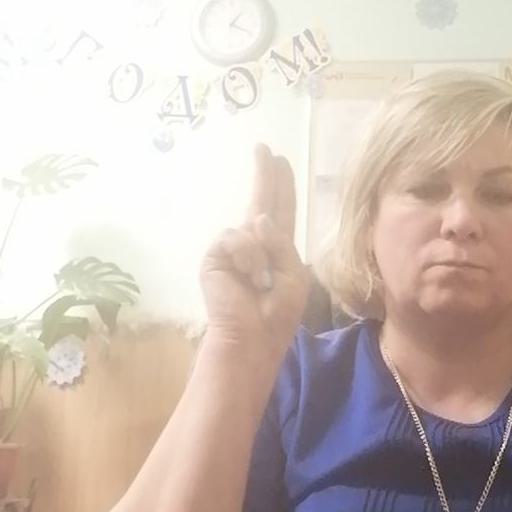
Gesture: two_up